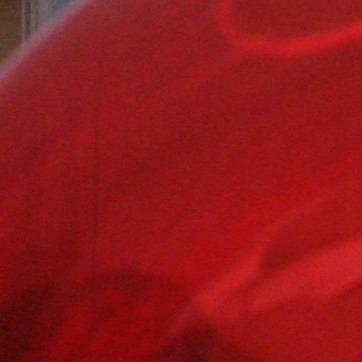
Material: plastic